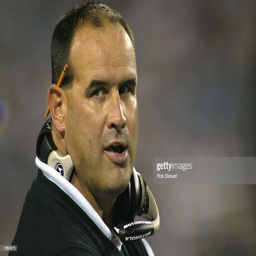
american football player looks on during a preseason game against sports team .